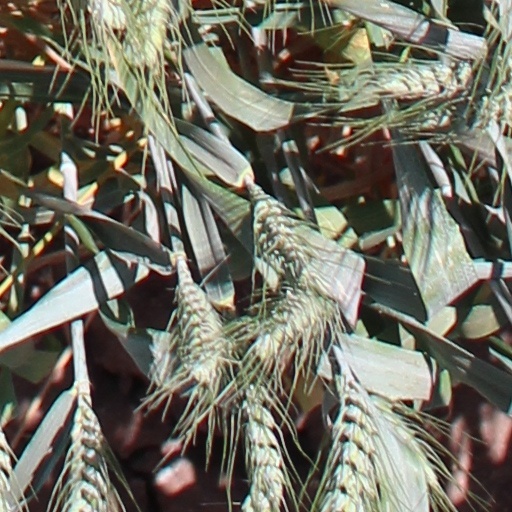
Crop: wheat